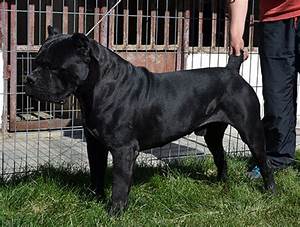
Label: cane